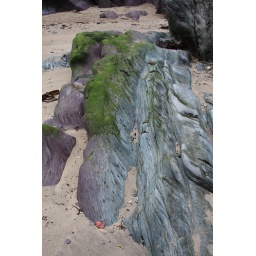
rock in the sand at polpero harbour in cornwall